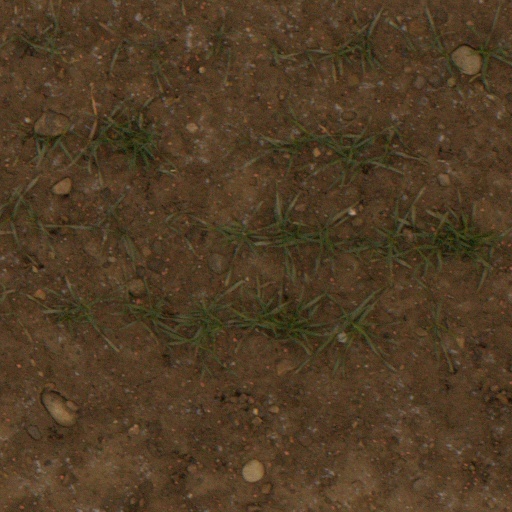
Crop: wheat